Decline and Fall of the Roman Empire (game)

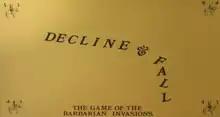
Original WRG edition, 1972

Decline and Fall of the Roman Empire, originally titled "Decline and Fall: The Game of the Barbarian Invasions", is a board game published by Wargames Research Group (WRG) in 1972 in which 4th-century Rome struggles against invading barbarians.